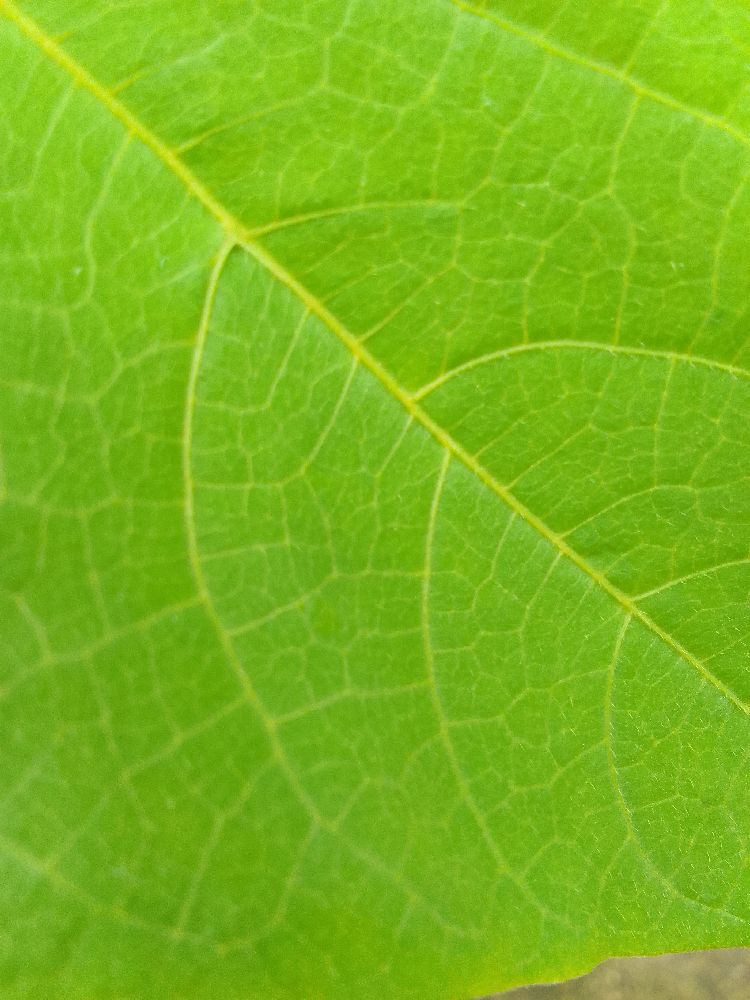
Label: healthy